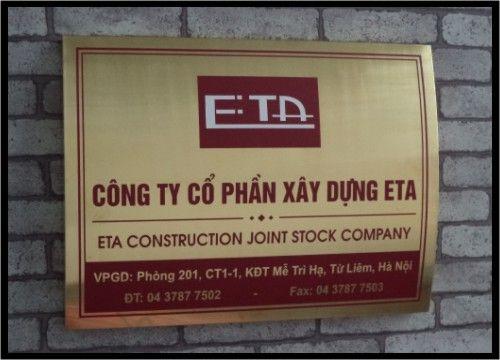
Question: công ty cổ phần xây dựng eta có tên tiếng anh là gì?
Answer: eta construction joint stock company